Steve Lonegan

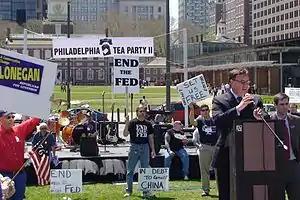
Steve Lonegan addresses protestors at the Philadelphia Tea Party protest on April 18, 2009.

Lonegan ran for the Republican nomination for governor in the state's 2005 election and finished fourth, in a field of 7 with 8.08% of the vote after the nominee, businessman Doug Forrester, former Jersey City Mayor Bret Schundler and Morris County Freeholder John Murphy and defeated Assembly Majority Leader Paul DeGaetano, Former Freedholder Todd Caliguire and Assemblyman Robert Schroeder.